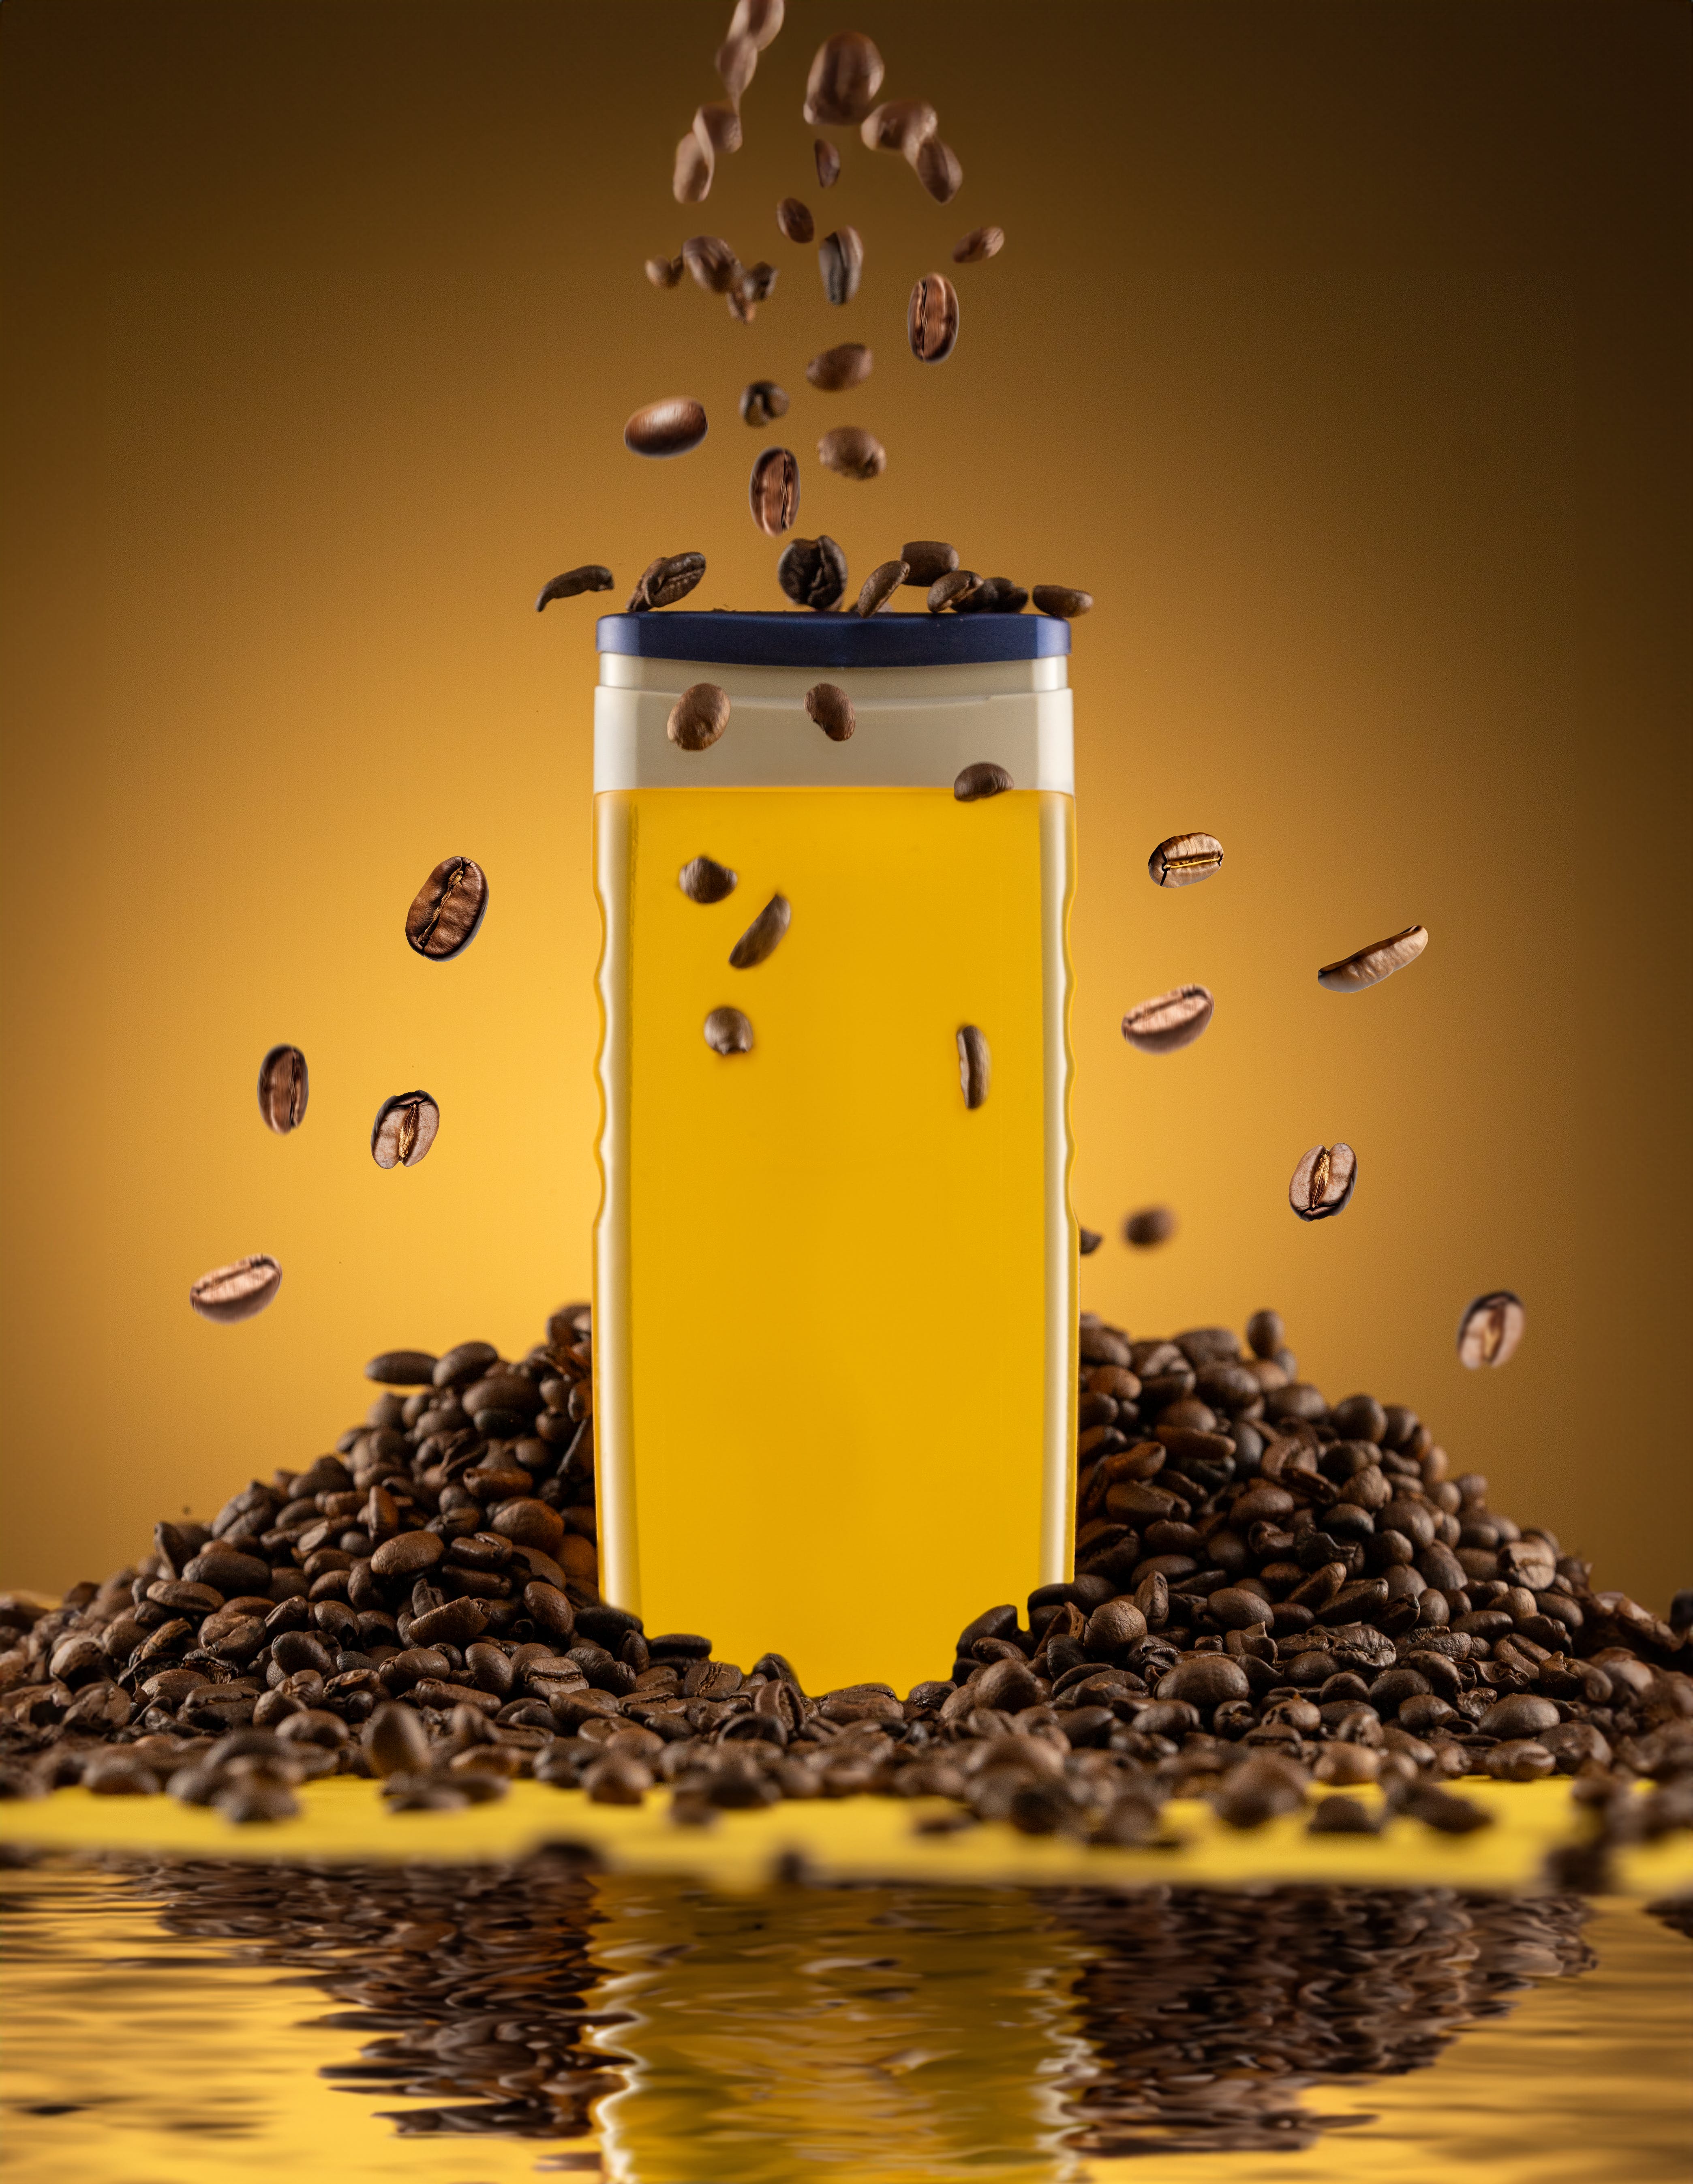
art, water, liquid, fluid, lighting, font, plant, tap, rectangle, tree, reflection, still life photography, macro photography, light fixture, illustration, building, glass, horizon, shadow, cylinder, plumbing fixture, drop, still life, ocean, graphics, landscape, graphic design, metal, fashion accessory, plumbing